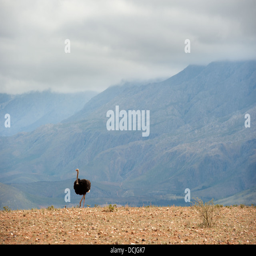
ostrich farm at the base of the mountains